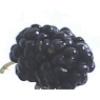
Label: Mulberry 1